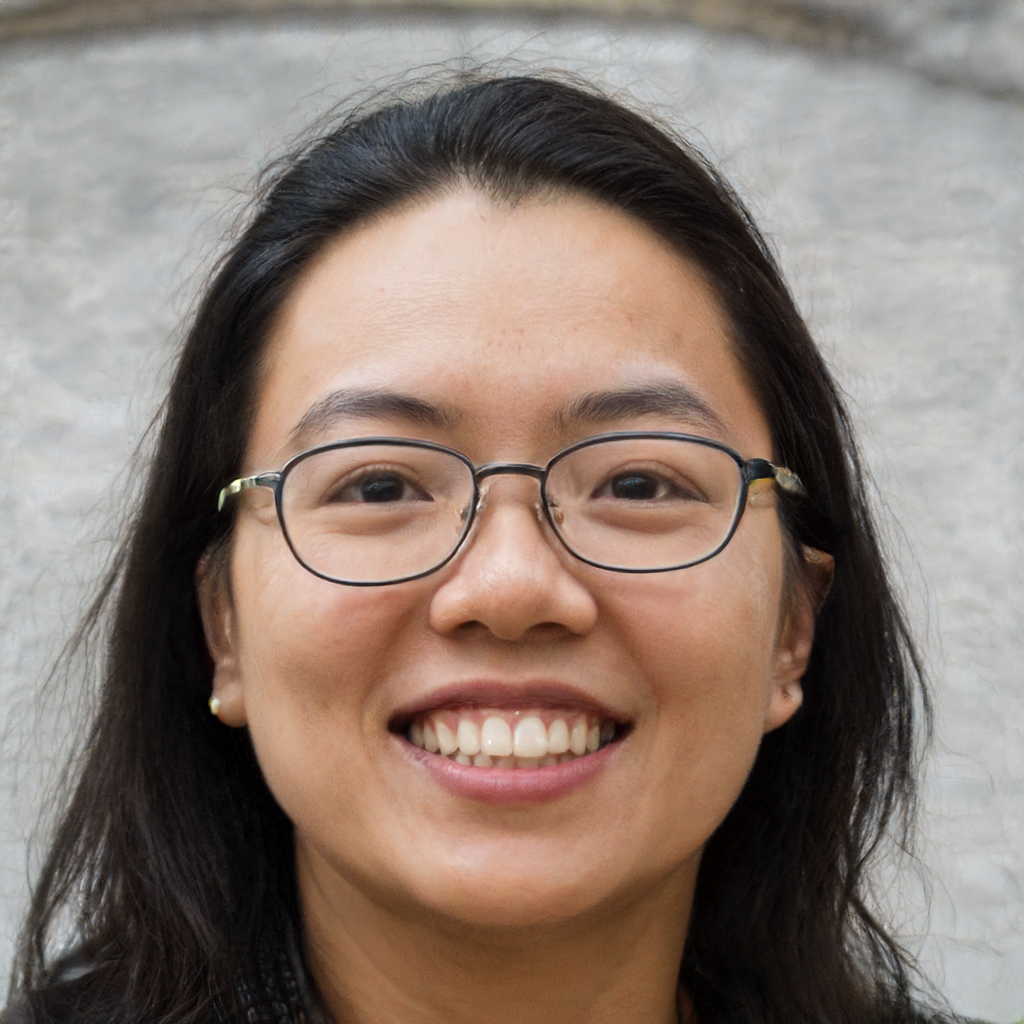
Gender: Female